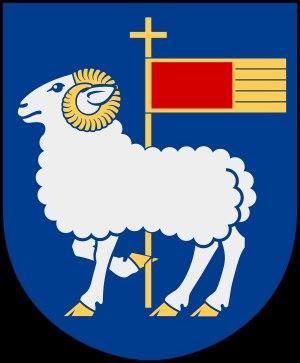
La princesse Leonore de Suède, duchesse de Gotland, née le 20 février 2014 à New York, est le premier enfant de la princesse Madeleine de Suède, duchesse de Hälsingland et de Gästrikland, et de son époux Christopher O’Neill.